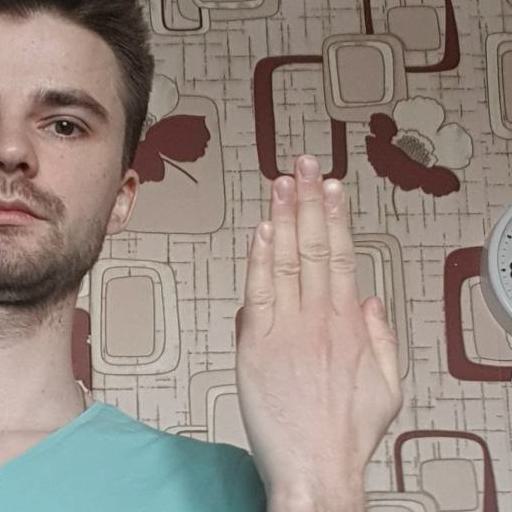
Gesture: stop_inverted